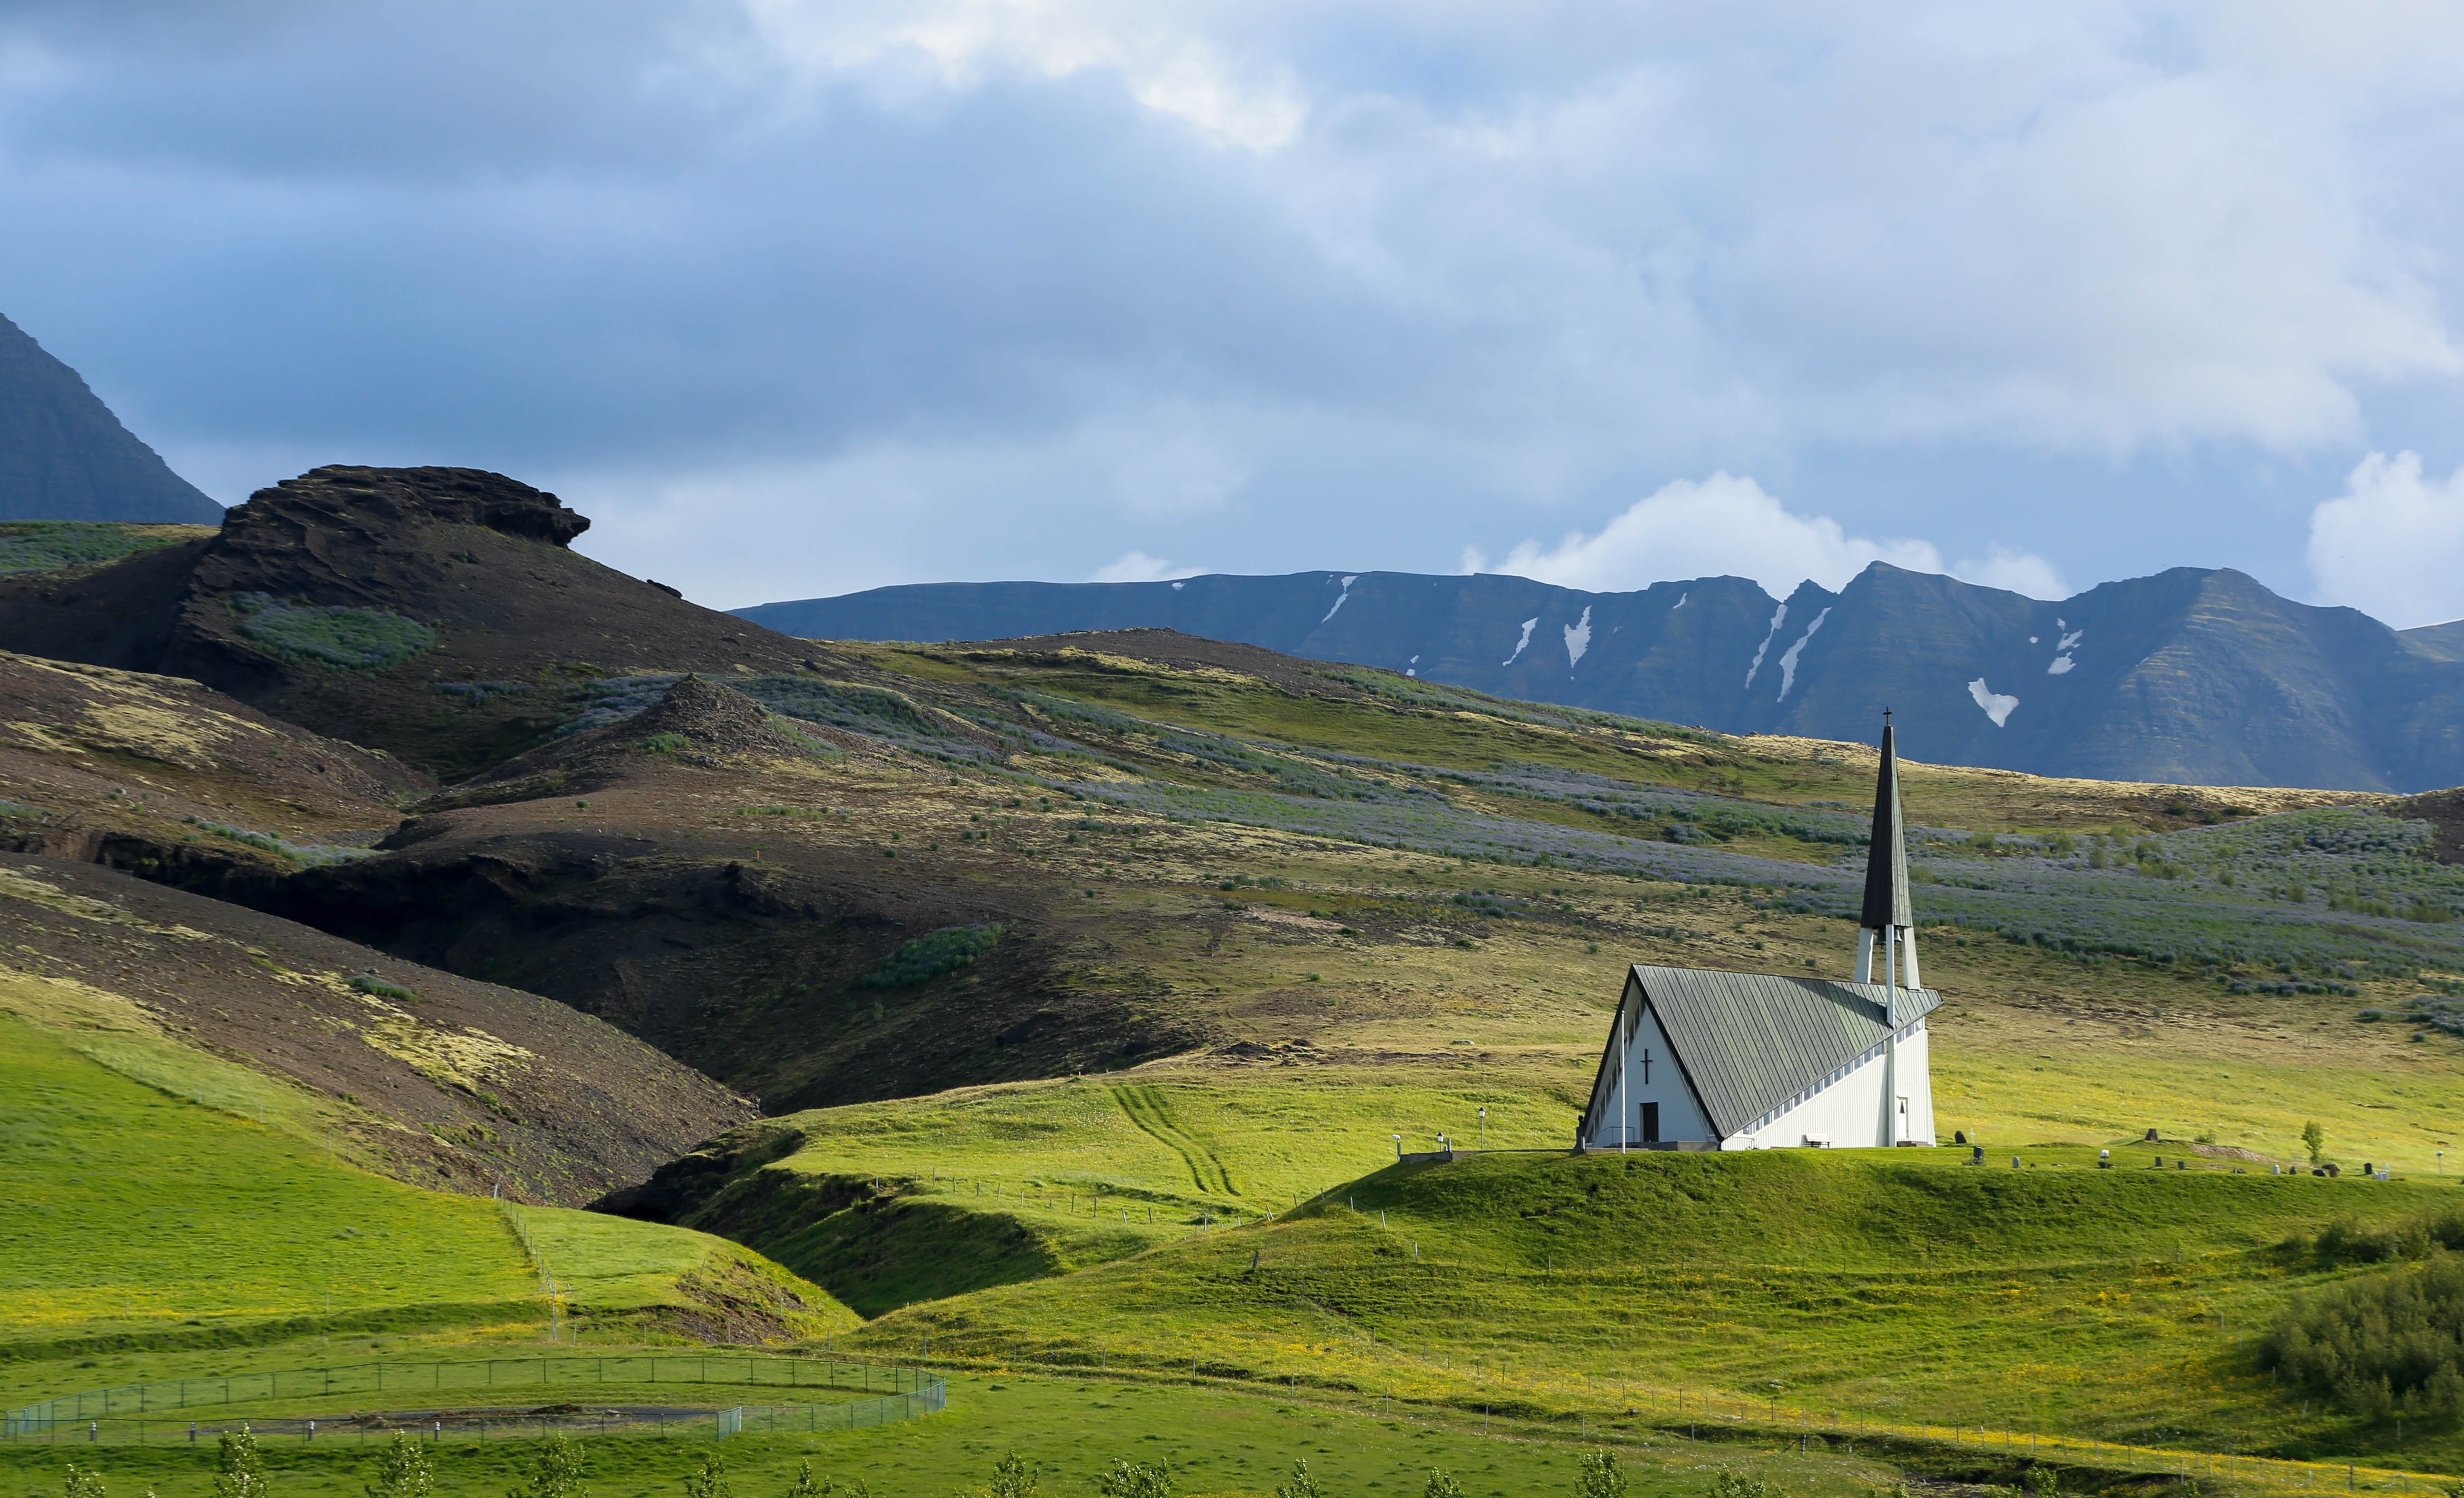
landscape, nature, wilderness, mountain, meadow, hill, lake, valley, mountain range, pasture, fjord, church, highland, ridge, plain, alps, grassland, badlands, plateau, fell, views, loch, rural area, landform, mountain pass, geographical feature, mountainous landforms, europe and america